Qayyum Papa Stadium

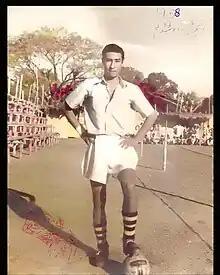
Qayyum Changezi in 1958

The stadium was initially built by MPA minister Syed Muhammad Agha Raza in 2014, named after footballer Qayyum Ali Changezi who played for the Pakistan national team in the 1950s and 1960s. It was initially intended to engage local youth in sports and providing a safe environment to deter them from harmful activities like drug use.